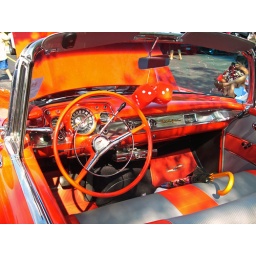
The car was painted in a fiery red and orange.